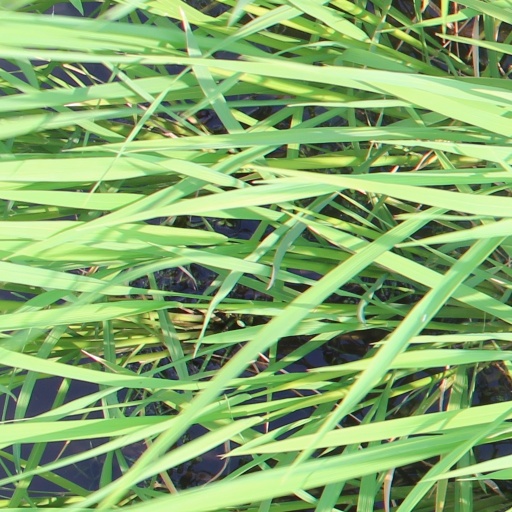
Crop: rice